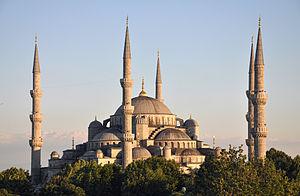
Vue de la Mosquée Bleue à Istanbul en Turquie. Русский: Голубая мечеть в Стамбуле
Le grand bazar d’Istanbul est l'un des plus grands bazars au monde. Situé le long de 58 rues intérieures auxquelles on accède par 18 portes, il est occupé par 4 000 boutiques. Il se trouve en plein centre de la ville entre les mosquées Nuruosmaniye et Bayezid II.
La ligne M2 Yenikapı - Hacıosman est l'une des cinq lignes en service du réseau métropolitain d'Istanbul.
L'église de la Sainte-Trinité est une église située dans le district de Beyoğlu à Istanbul.
Tavşanadası, aussi souvent appelée Balıkçı Adası et en grec Νέανδρος, est la plus petite et la plus éloignée d'Istanbul des neuf îles aux Princes.